Under the Boardwalk: The Monopoly Story

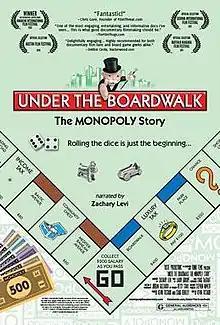
Promotional movie poster for the film

Under the Boardwalk: The Monopoly Story (stylized as Under the Boardwalk: The MONOPOLY Story) is a 2010 documentary presenting a series of stories about the board game of "Monopoly" and those who play it. The film is narrated by Zachary Levi, and directed by Kevin Tostado.